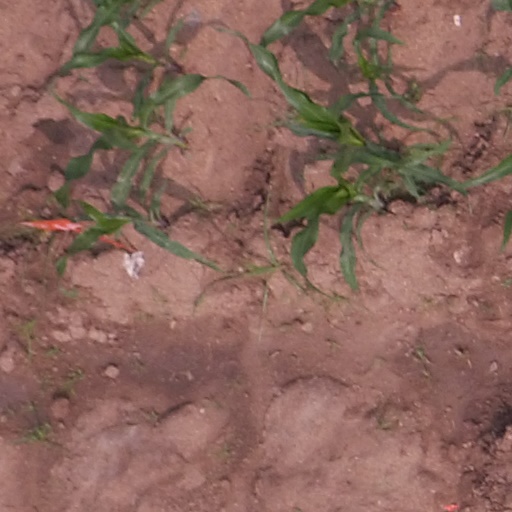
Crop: maize; corn